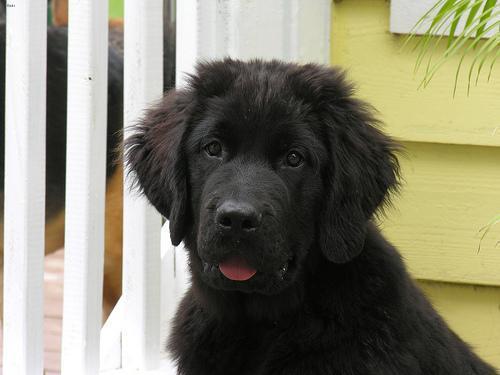
newfoundland